Fake news websites in the United States

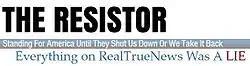
RealTrueNews.com was created as a hoax that the author believed would teach his alt-right friends about reader gullibility. The "everything was a lie" strapline was added later.

Marco Chacon created the fake news site "RealTrueNews" to show his alt-right friends their alleged gullibility. Chacon wrote a fake transcript for Clinton's leaked speeches in which Clinton explains bronies to Goldman Sachs bankers. Chacon was shocked when his fiction was reported as factual by Fox News and he heard his writings on Megyn Kelly's "The Kelly File". Trace Gallagher repeated Chacon's fiction and falsely reported Clinton had called Bernie Sanders supporters a "bucket of losers"—a phrase made up by Chacon. After denials from Clinton staff, Megyn Kelly apologized with a public retraction.